Bengt Morberg

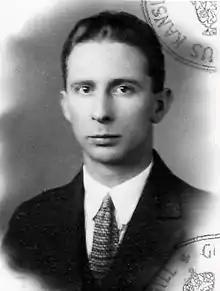
Morberg

Bengt Morberg (1 June 1897 – 26 September 1968) was a Swedish gymnast who competed at the 1920 Summer Olympics. He was part of the Swedish team that won the gold medal in the Swedish system event.